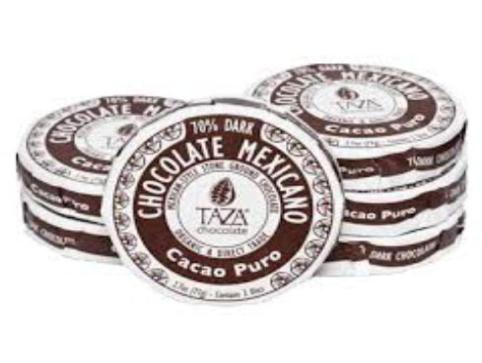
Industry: Food